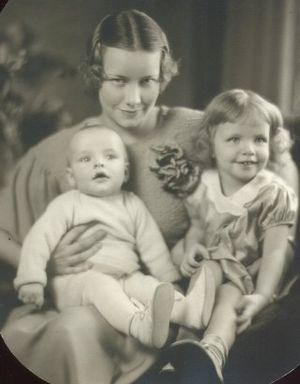
Les rivalités fraternelles sont un genre de concurrence ou d'animosité entre enfants de même sang ou non. En général, les frères et sœurs passent plus de temps entre eux qu'avec leurs parents. Les liens fraternels sont souvent compliqués et sont influencés par des facteurs tels que le traitement parental, l'ordre de naissance, la personnalité, les gens et les expériences en dehors de la famille. Selon la pédopsychiatre Sylvia Rimm, la rivalité fraternelle est particulièrement intense lorsque les enfants sont du même âge et du même sexe, ou lorsqu'un des enfants est surdoué.